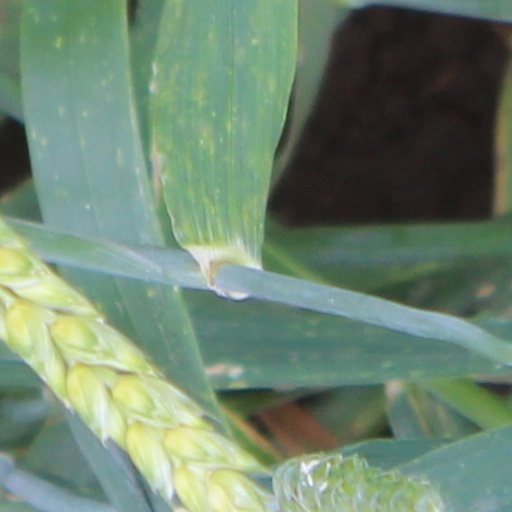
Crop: wheat